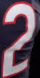
Number: 2